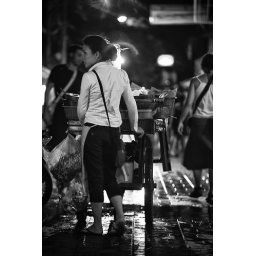
Pretty Thai girl selling food on Rambuttri street (near Khao San road) in Bangkok.